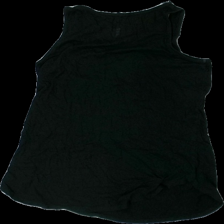
View: back
Type: Tank top
Category: Ladies
Brand: Not in the list
Brand text on label: Basic U
Colors: Black
Material: 60% viscose, 40% cotton
Cut: Regular, C-collar
Size: M
Season: All
Holes: Minor
Price range: <50
Recommended usage: Export
Comment: crooked seam